José María Giménez

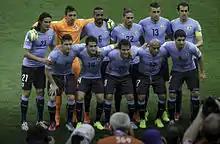
Giménez (upper row, second from the right) lining up for a team photo during the 2014 FIFA World Cup

Giménez participated for Uruguay at the 2013 FIFA U-20 World Cup as the team finished as runner-up to France.